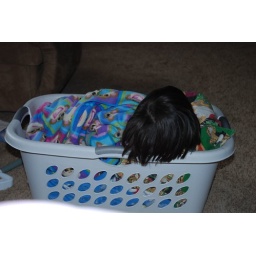
Best seat in the house